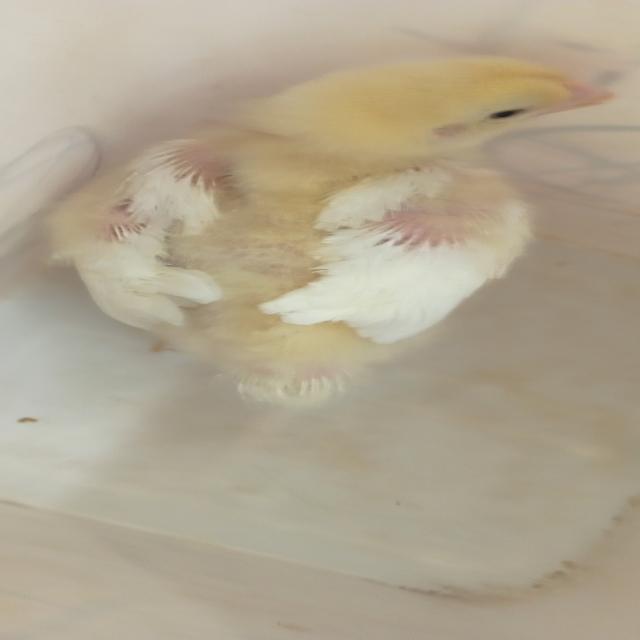
Weight: 390 g